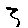
Label: 3